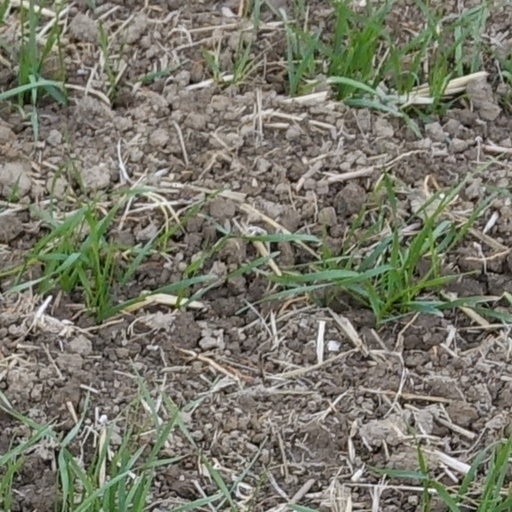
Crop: wheat